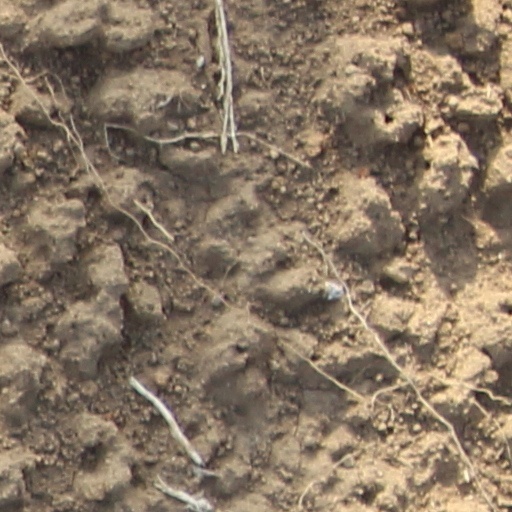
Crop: wheat